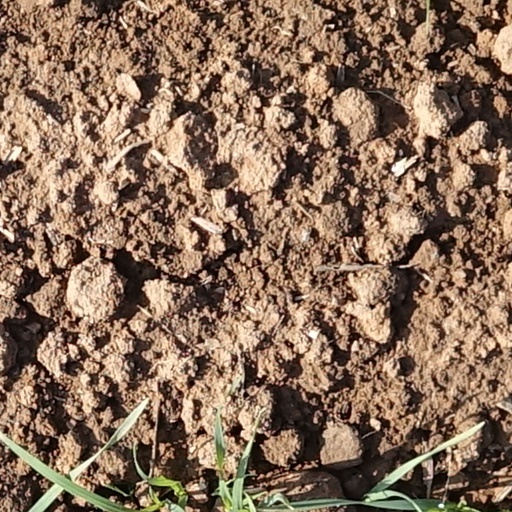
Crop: wheat